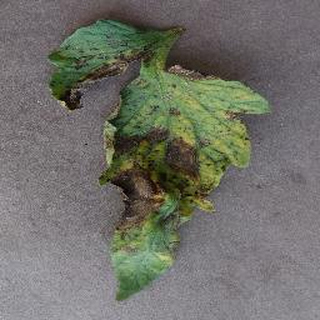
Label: tomato_early_blight